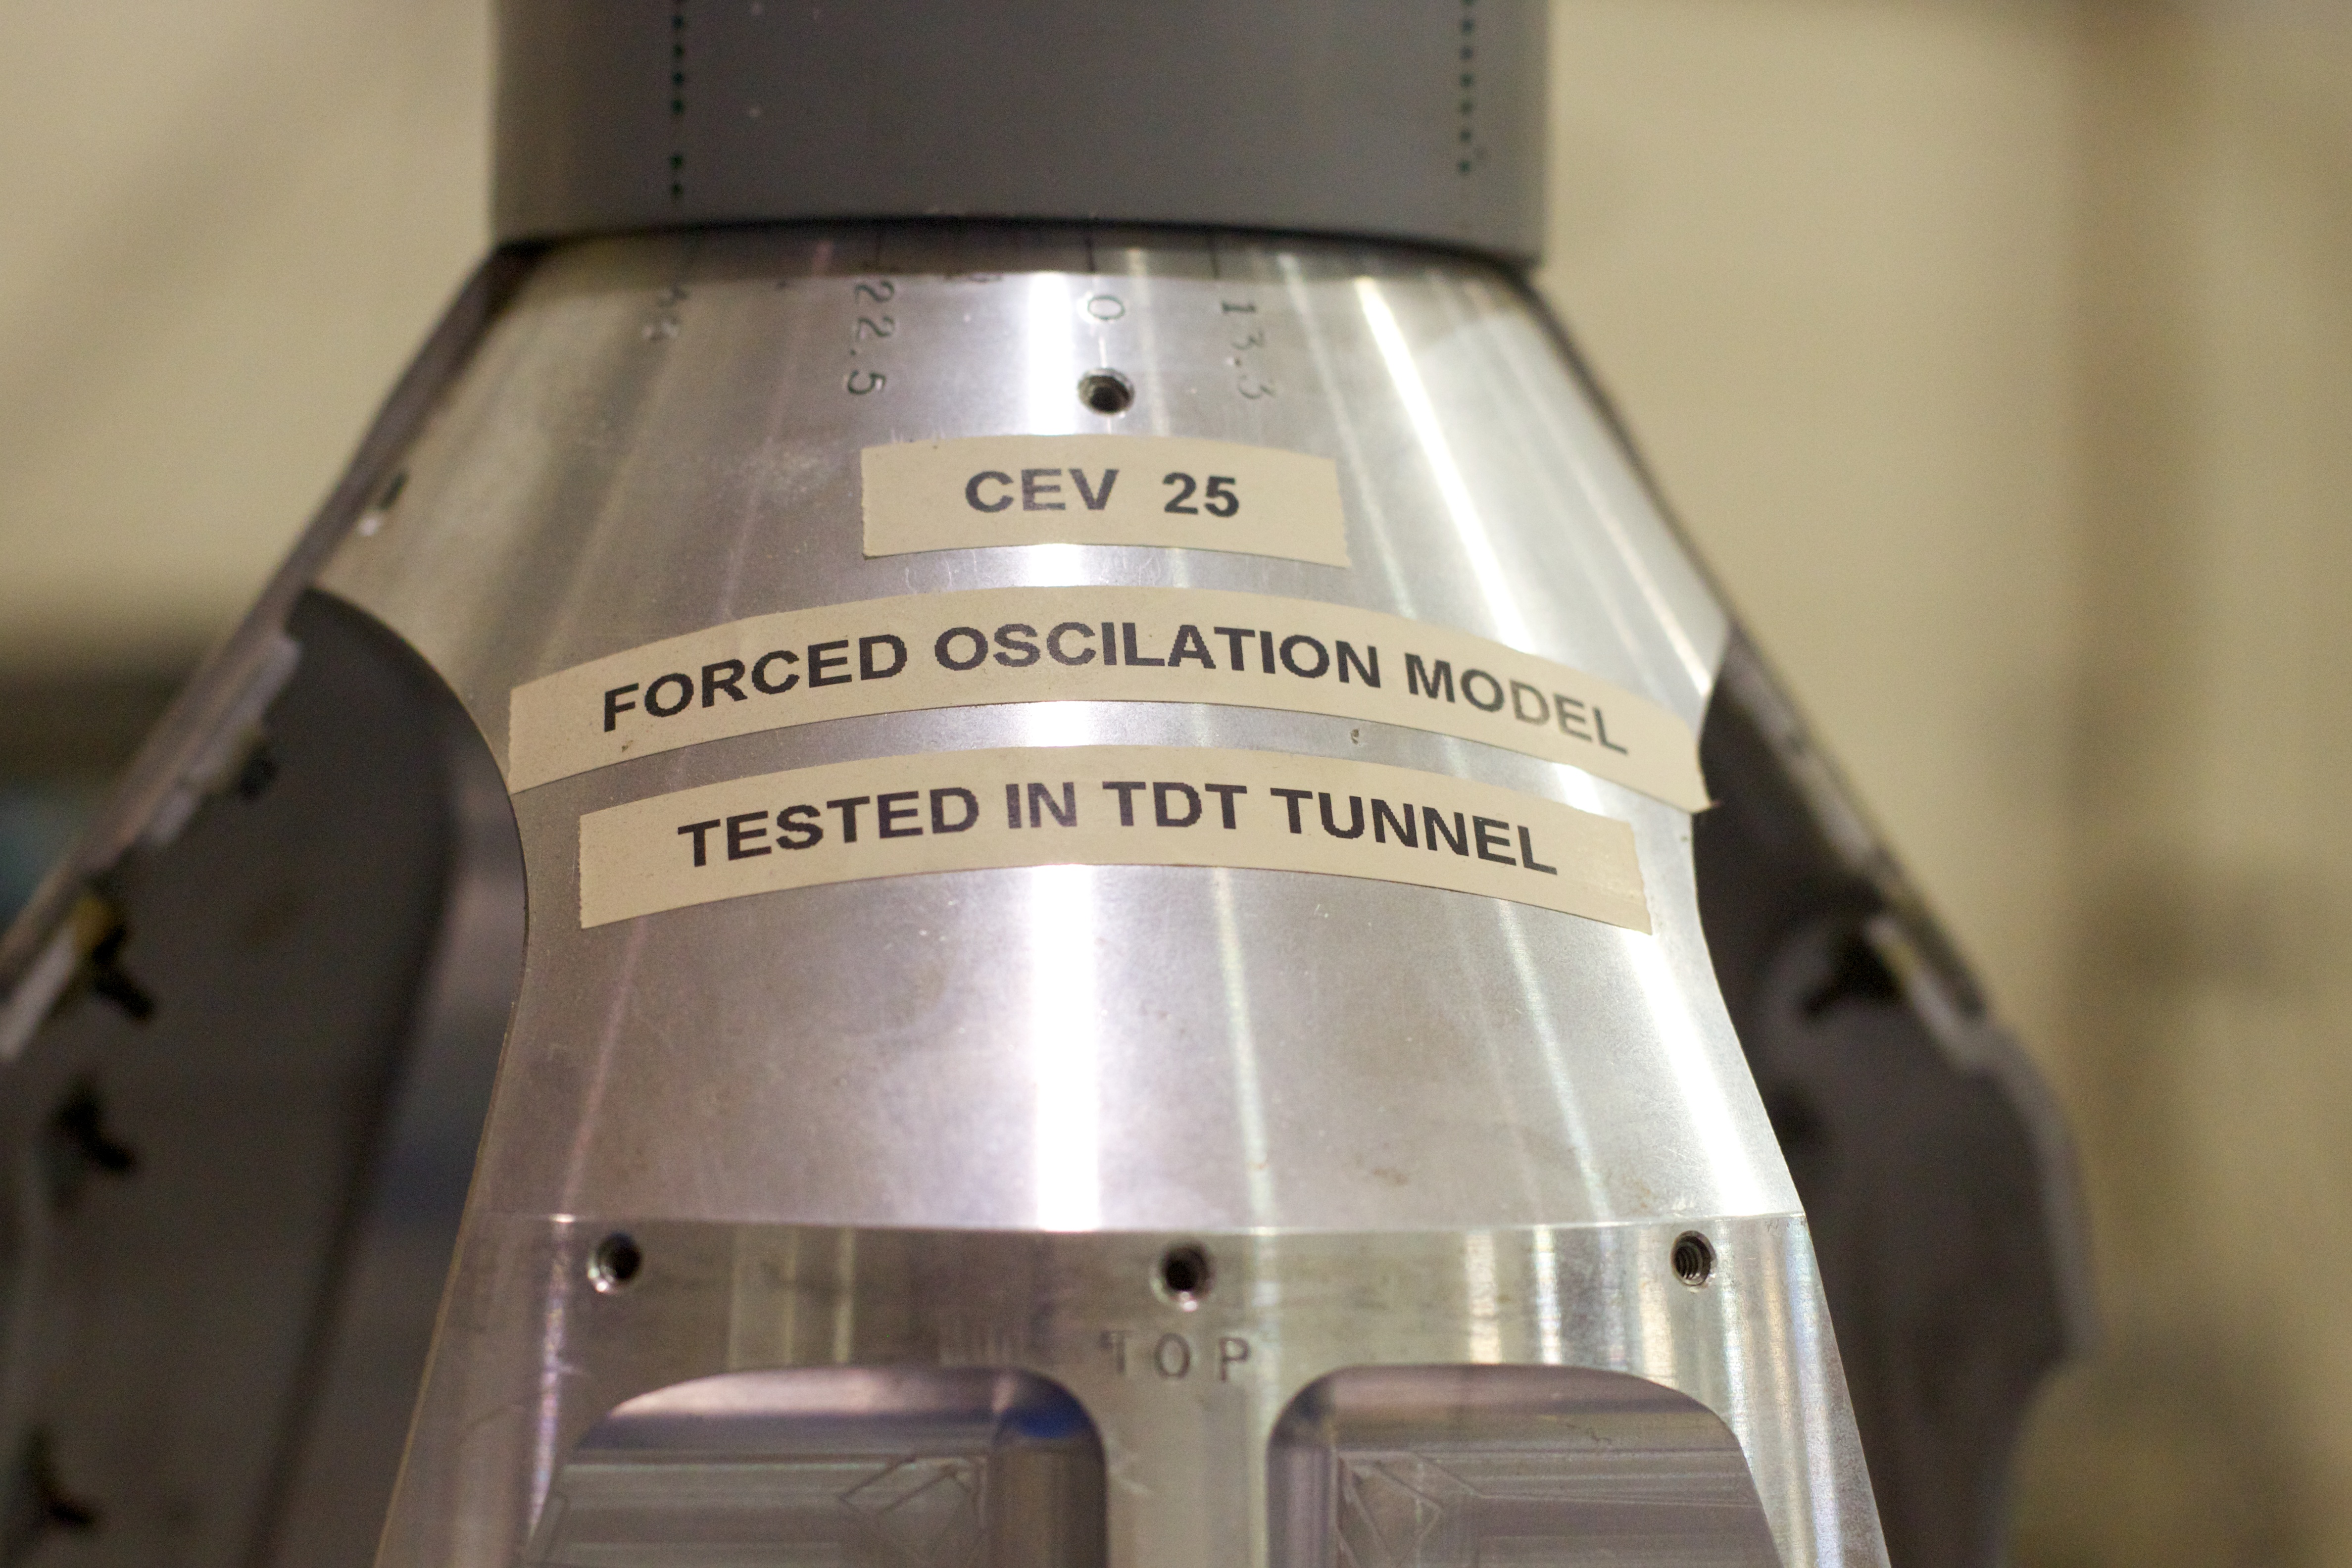
machine, lighting, nasa, product, langley, man made object